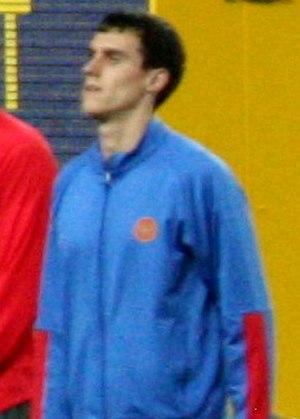
Evgueni Iourievitch Loukianenko, né le 23 janvier 1985, est un athlète russe, pratiquant le saut à la perche.